Ahare Mon

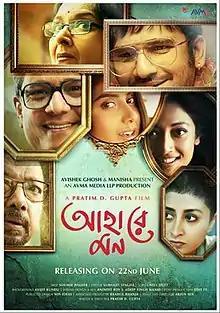

Ahare Mon is a 2018 Indian Bengali film directed by Pratim D. Gupta and stars Adil Hussain, Anjan Dutt, Mamata Shankar, Ritwick Chakraborty, Paoli Dam, Parno Mittra and Chitrangada Chakraborty in the lead roles.